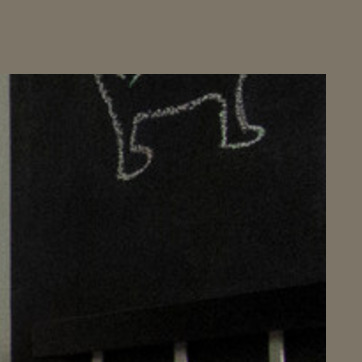
Material: other